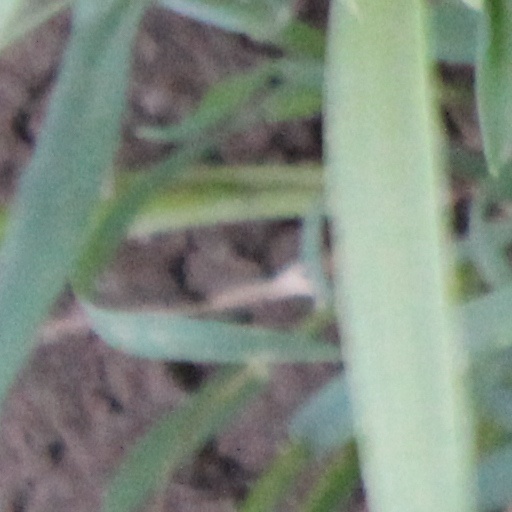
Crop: wheat